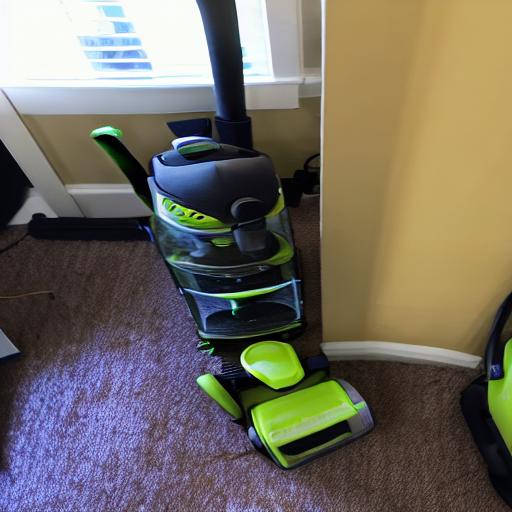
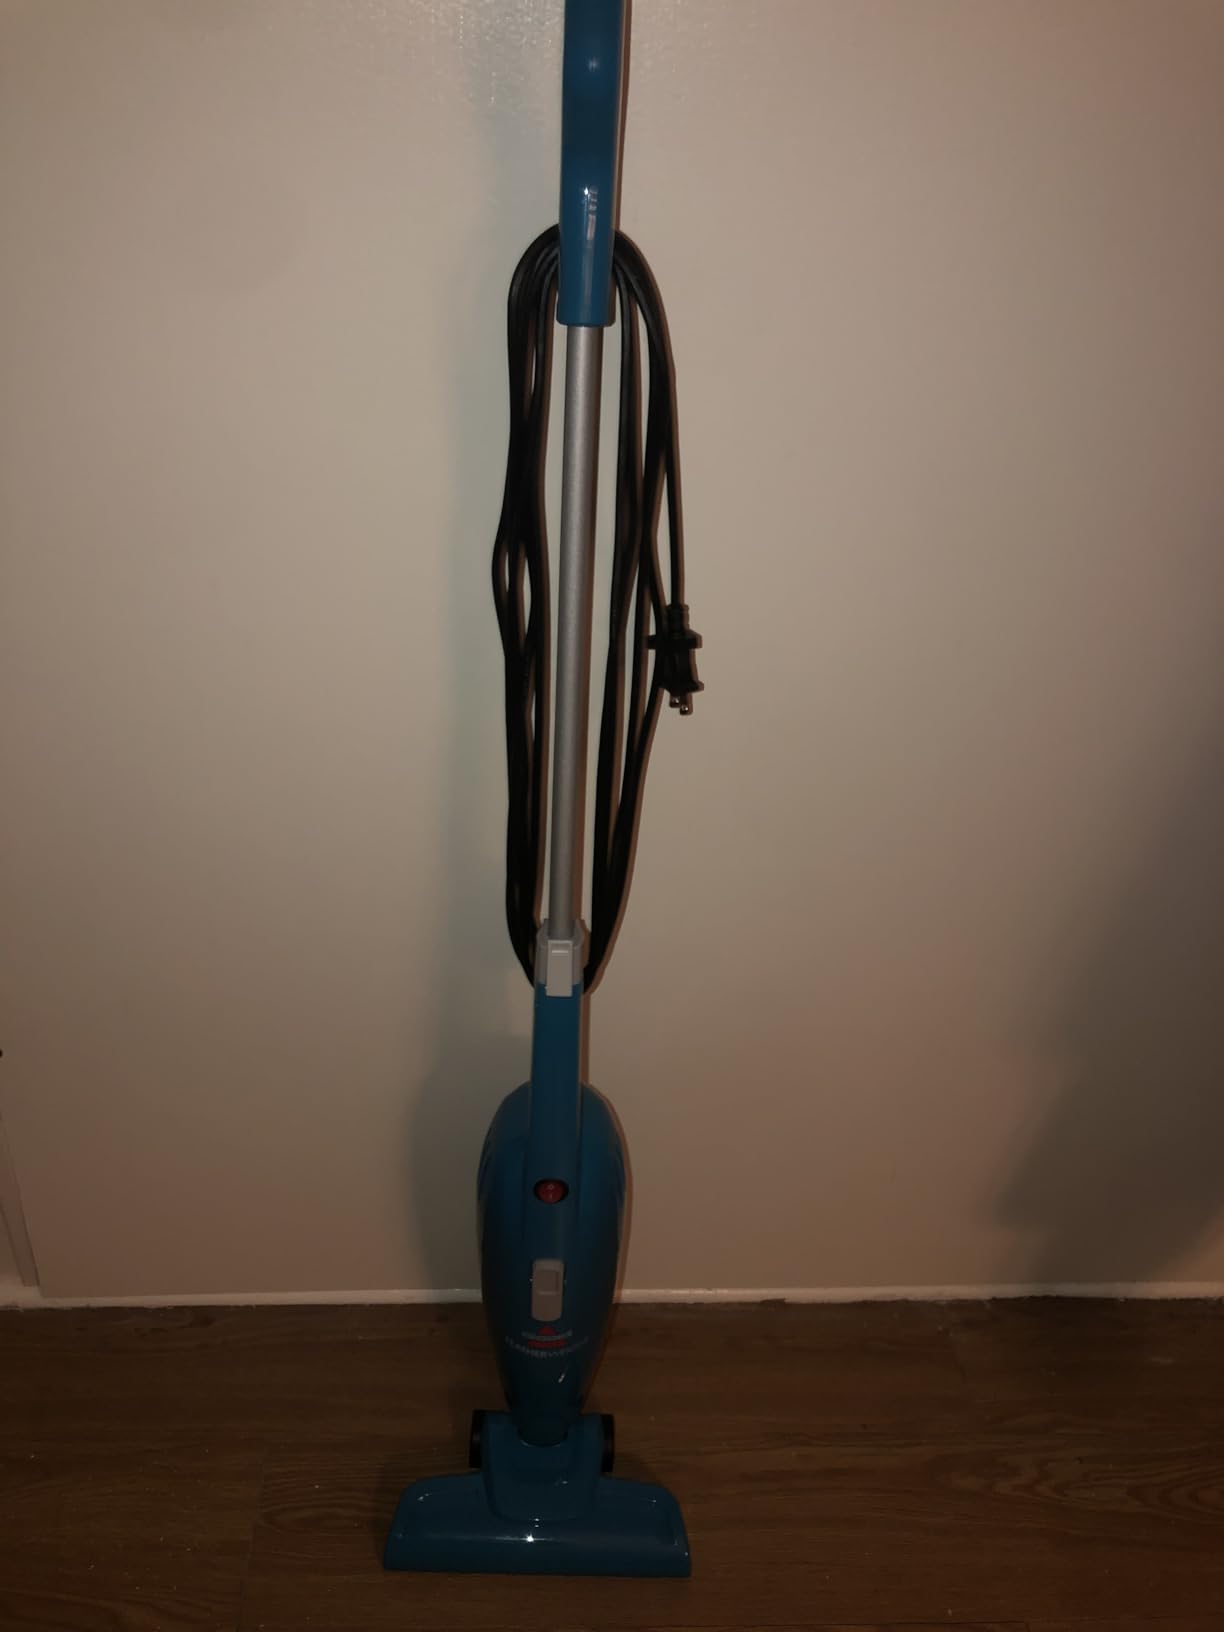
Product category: items_vacuum
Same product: no